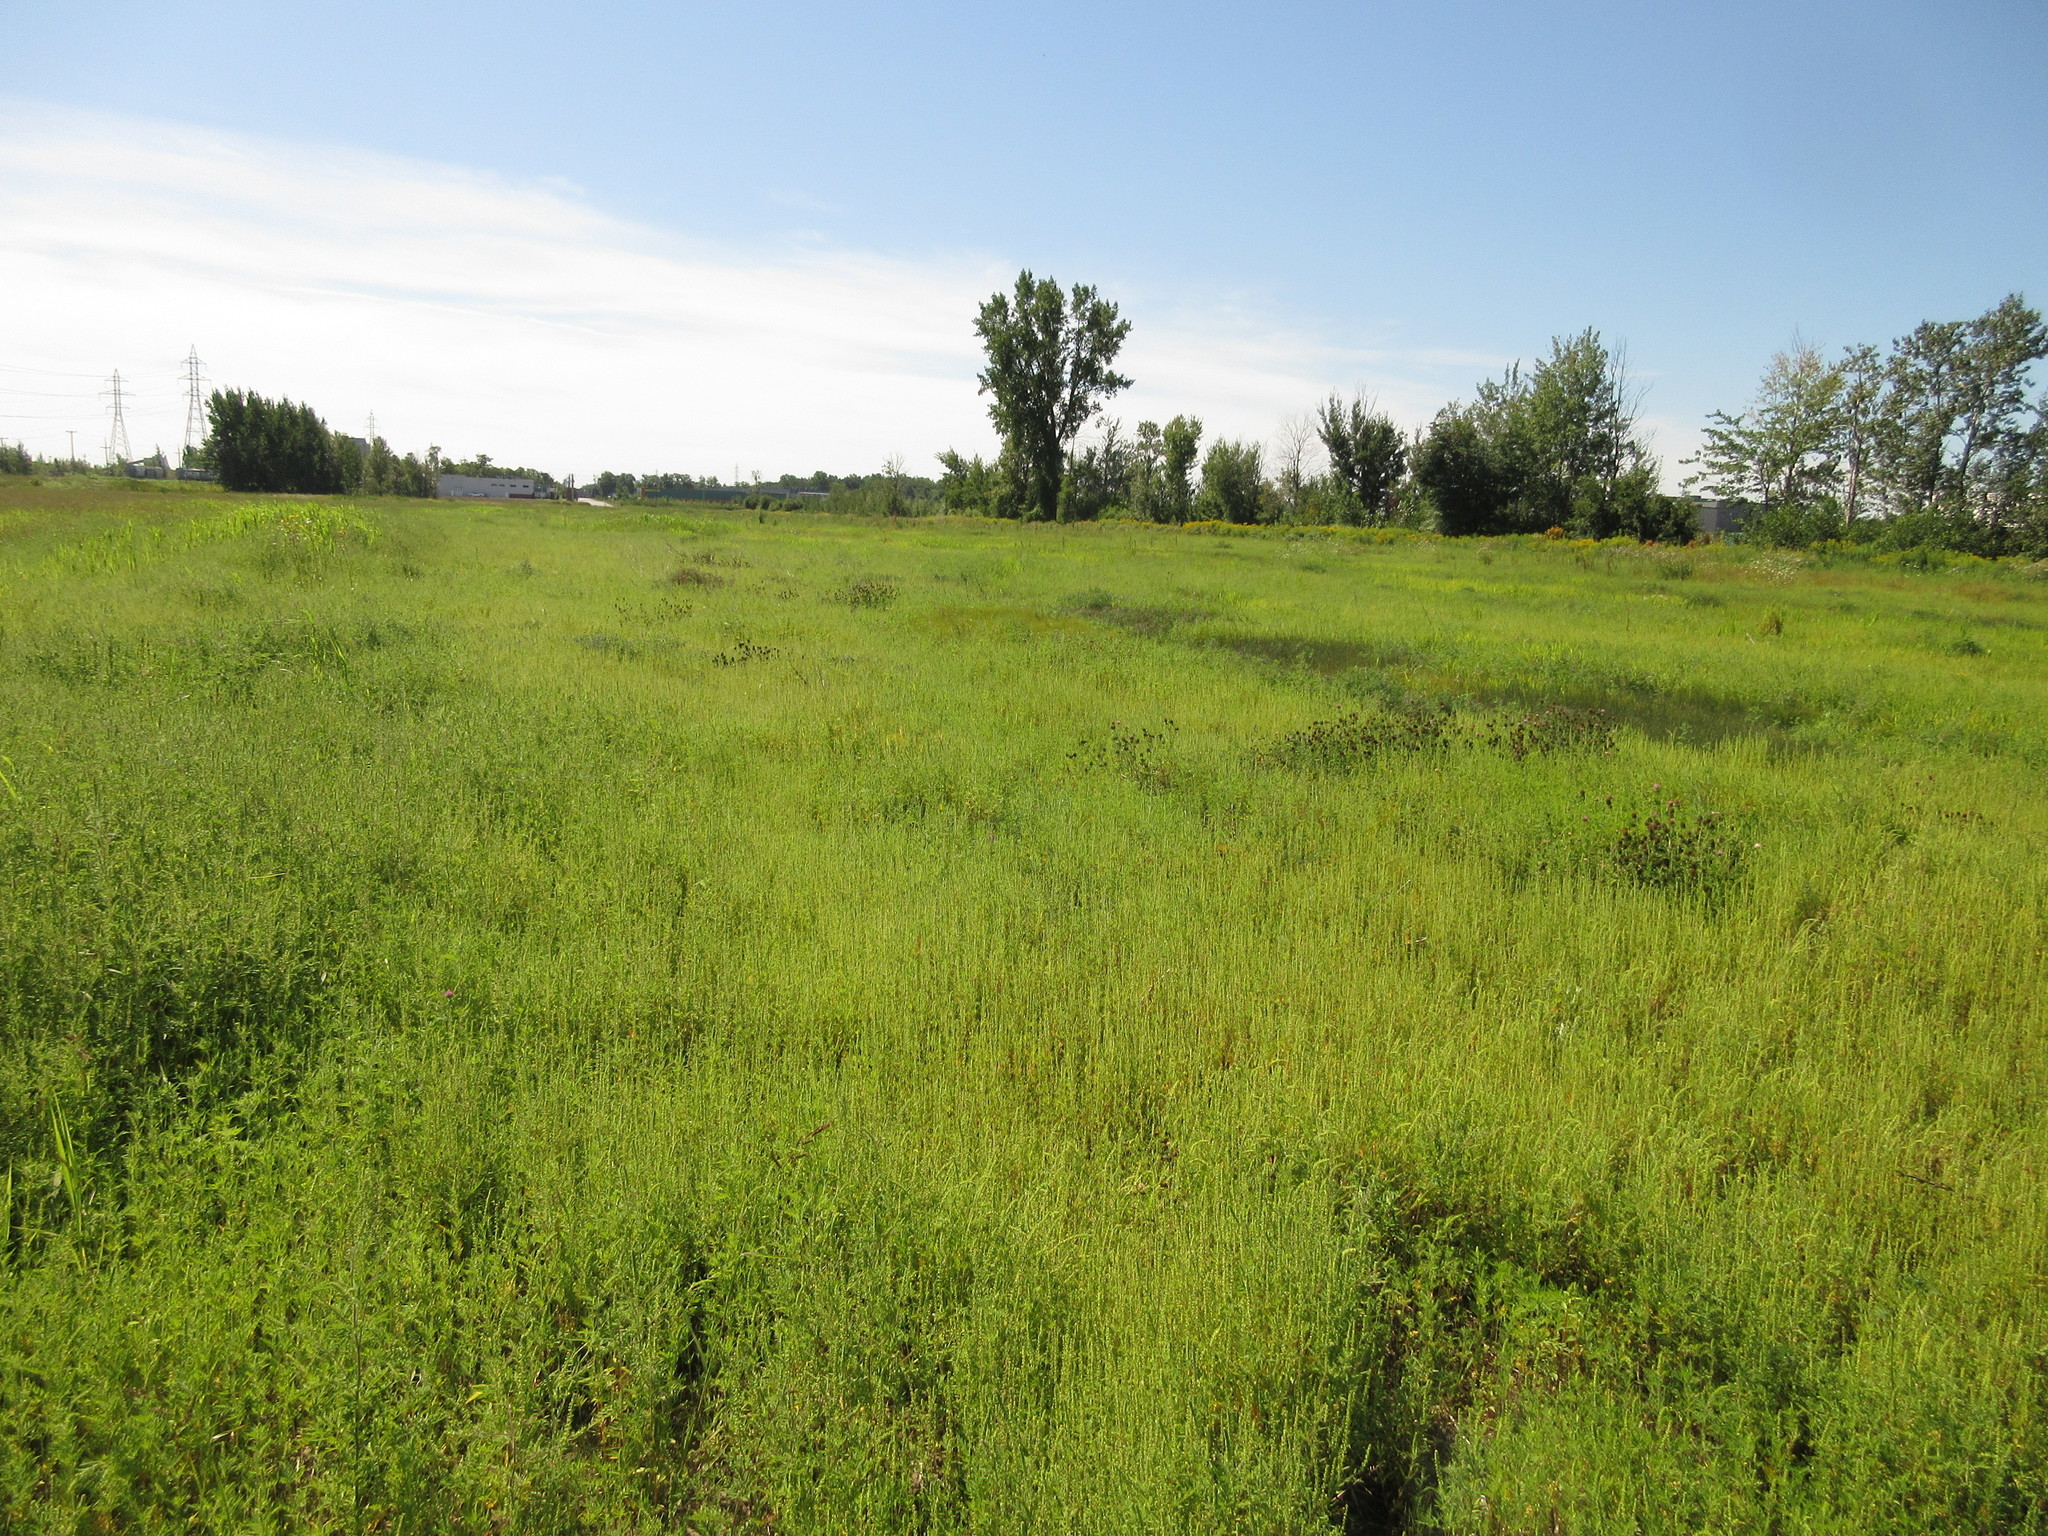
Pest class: lygus_bug